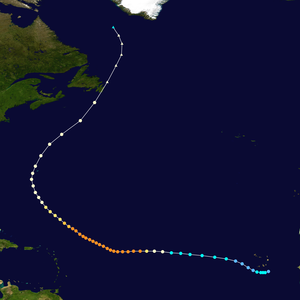
La saison cyclonique 2010 dans l'océan Atlantique nord s'est déroulée du 1ᵉʳ juin 2010 au 30 novembre 2010, selon la définition de l'Organisation météorologique mondiale. Elle liste une vingtaine de cyclones à la suite d'une Niña saisonnière modérée. La saison cyclonique 2010 est, après celles de 1995 et 1887, est la troisième plus longue liste cyclonique, avec 19. L'activité cyclonique 2010 de l'Atlantique nord a surpassé la saison cyclonique de la même année dans le nord-ouest de l'océan Pacifique.
L’ouragan Igor fut la neuvième tempête tropicale de la saison cyclonique 2010 dans l'océan Atlantique Nord, la quatrième à atteindre le seuil d’ouragan, et le troisième ouragan majeur de l'année. Igor est un ouragan de type capverdien qui a atteint la catégorie 4 bien au large des Antilles. Sa durée de vie très longue était due à son déplacement lent et à des conditions favorables. Il avait un des plus grands diamètres des annales de ce bassin cyclonique.